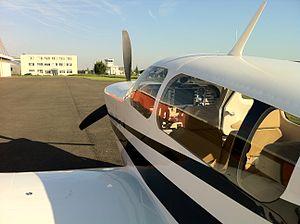
Vue de l'aéroport de Toussus le Noble et de sa tour depuis le parking Farman.
L’aéroport de Toussus-le-Noble est un aérodrome français situé sur la commune de Toussus-le-Noble dans le département des Yvelines et la région Île-de-France. C'est l'un des grands aéroports d'affaires de la région parisienne.